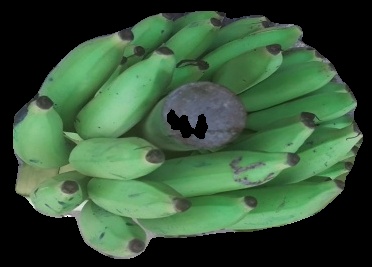
Variety: elakki-bale
Grade: grade2